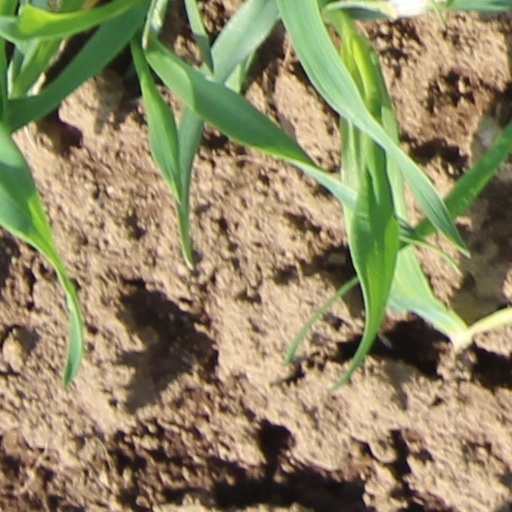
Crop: wheat